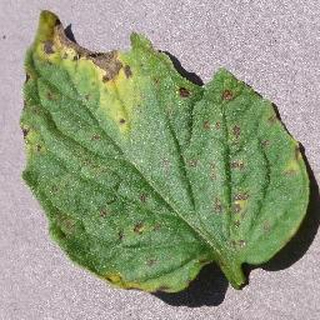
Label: tomato_septoria_leaf_spot